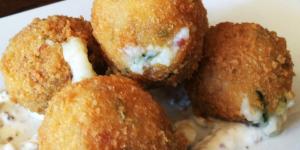
croquetas napolitanas